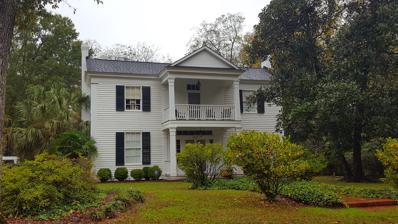
Building: Burton House (Newberry, South Carolina)
Country: United States of America
Year built: 1857
Historic house in South Carolina, United States United States historic place Burton House U.S. National Register of Historic Places Show map of South Carolina Show map of the United States Location 1315 Glenn St. Newberry, South Carolina Coordinates 34°16′53″N 81°36′44″W / 34.28139°N 81.61222°W / 34.28139; -81.61222 Area 0.2 acres (0.081 ha) Built 1857 ( 1857 ) Architectural style Neoclassical MPS Newberry MRA NRHP reference No. 80003681 Added to NRHP November 26, 1980 The Burton House is a historic plantation-style house in Newberry , South Carolina , United States .  Constructed shortly before the Civil War , it features a range of architectural details in classical architectural style.  Although it changed owners in its early years, it was owned by members of the namesake Burton family for approximately a century, and it has been named a historic site . Although located in the city of Newberry, the house is built in the style of plantation houses in the countryside: it features Neoclassical components, although in a diminished and vernacular mode.  The house is a two- story rectangle with a central portico dominating the facade.  Square wooden pillars support each story of the portico, while pilasters in a similar style are placed at the portico's junctions with the main body of the house.  As a second-story door provides access to the second story of the portico, the space between pillars and pilasters is filled with an unadorned balustrade .  Multi-pane transom lights are placed above both the main entrance and the second-story door to the portico, in addition to sidelights around the main entrance.  Topping the house is a gabled roof, which culminates in a pediment atop the portico. The entire house is a wooden building comprising nearly 5,000 square feet (460 m 2 ), although only about 4,000 square feet (370 m 2 ) are finished.  Three fireplaces are located throughout the building, which is underlain by a crawlspace . Although the precise date of construction for the Burton House is unknown, it was constructed circa 1857.  From 1856 until 1858, the property was owned by one of Newberry's first men, William Walter Houseal, a merchant who was elected to hold local office.  Thirty years after Houseal sold the property, it was bought by James A. Burton, who was active in the sale of insurance; a 1921 city directory records him as selling both real estate and fire insurance from an office on Caldwell Street, while still living in the house on Glenn Street. Burton's descendants owned the property into the 1980s, although it has since passed out of the family. In November 1980, the Burton House was listed on the National Register of Historic Places , qualifying because of its historically significant architecture; it was part of a group of Newberry locations added to the Register together as part of a multiple property submission .  It is one of twenty-four individual properties and historic districts listed on the National Register in the city of Newberry and the surrounding area. References